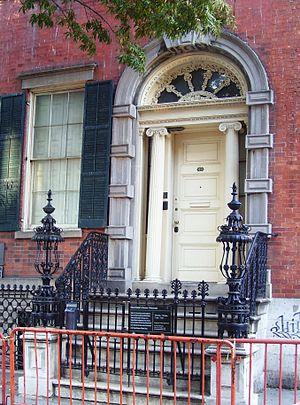
Le Merchant's House Museum est un musée de New York consacré à la vie quotidienne au XIXᵉ siècle. En effet, c'est une ancienne maison de marchands de cette époque, « la seule maison familiale conservée de la ville » selon ses propriétaires, reconvertie en musée, authentique de l'extérieur comme de l'intérieur.